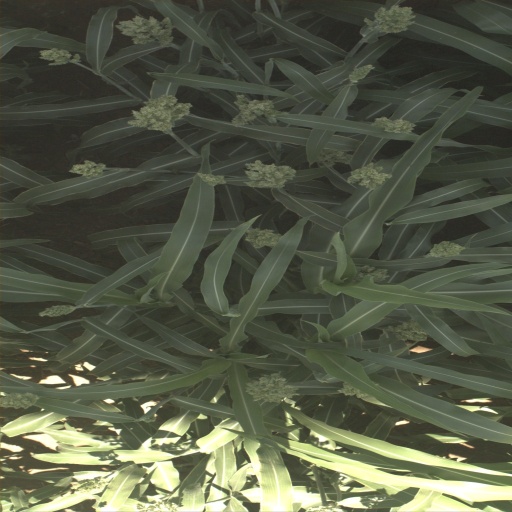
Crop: sorghum